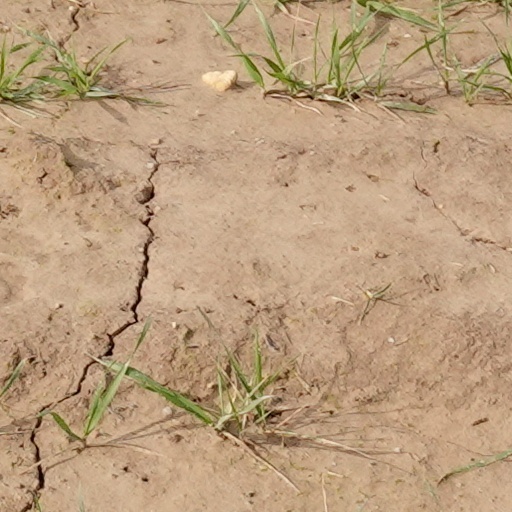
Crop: wheat